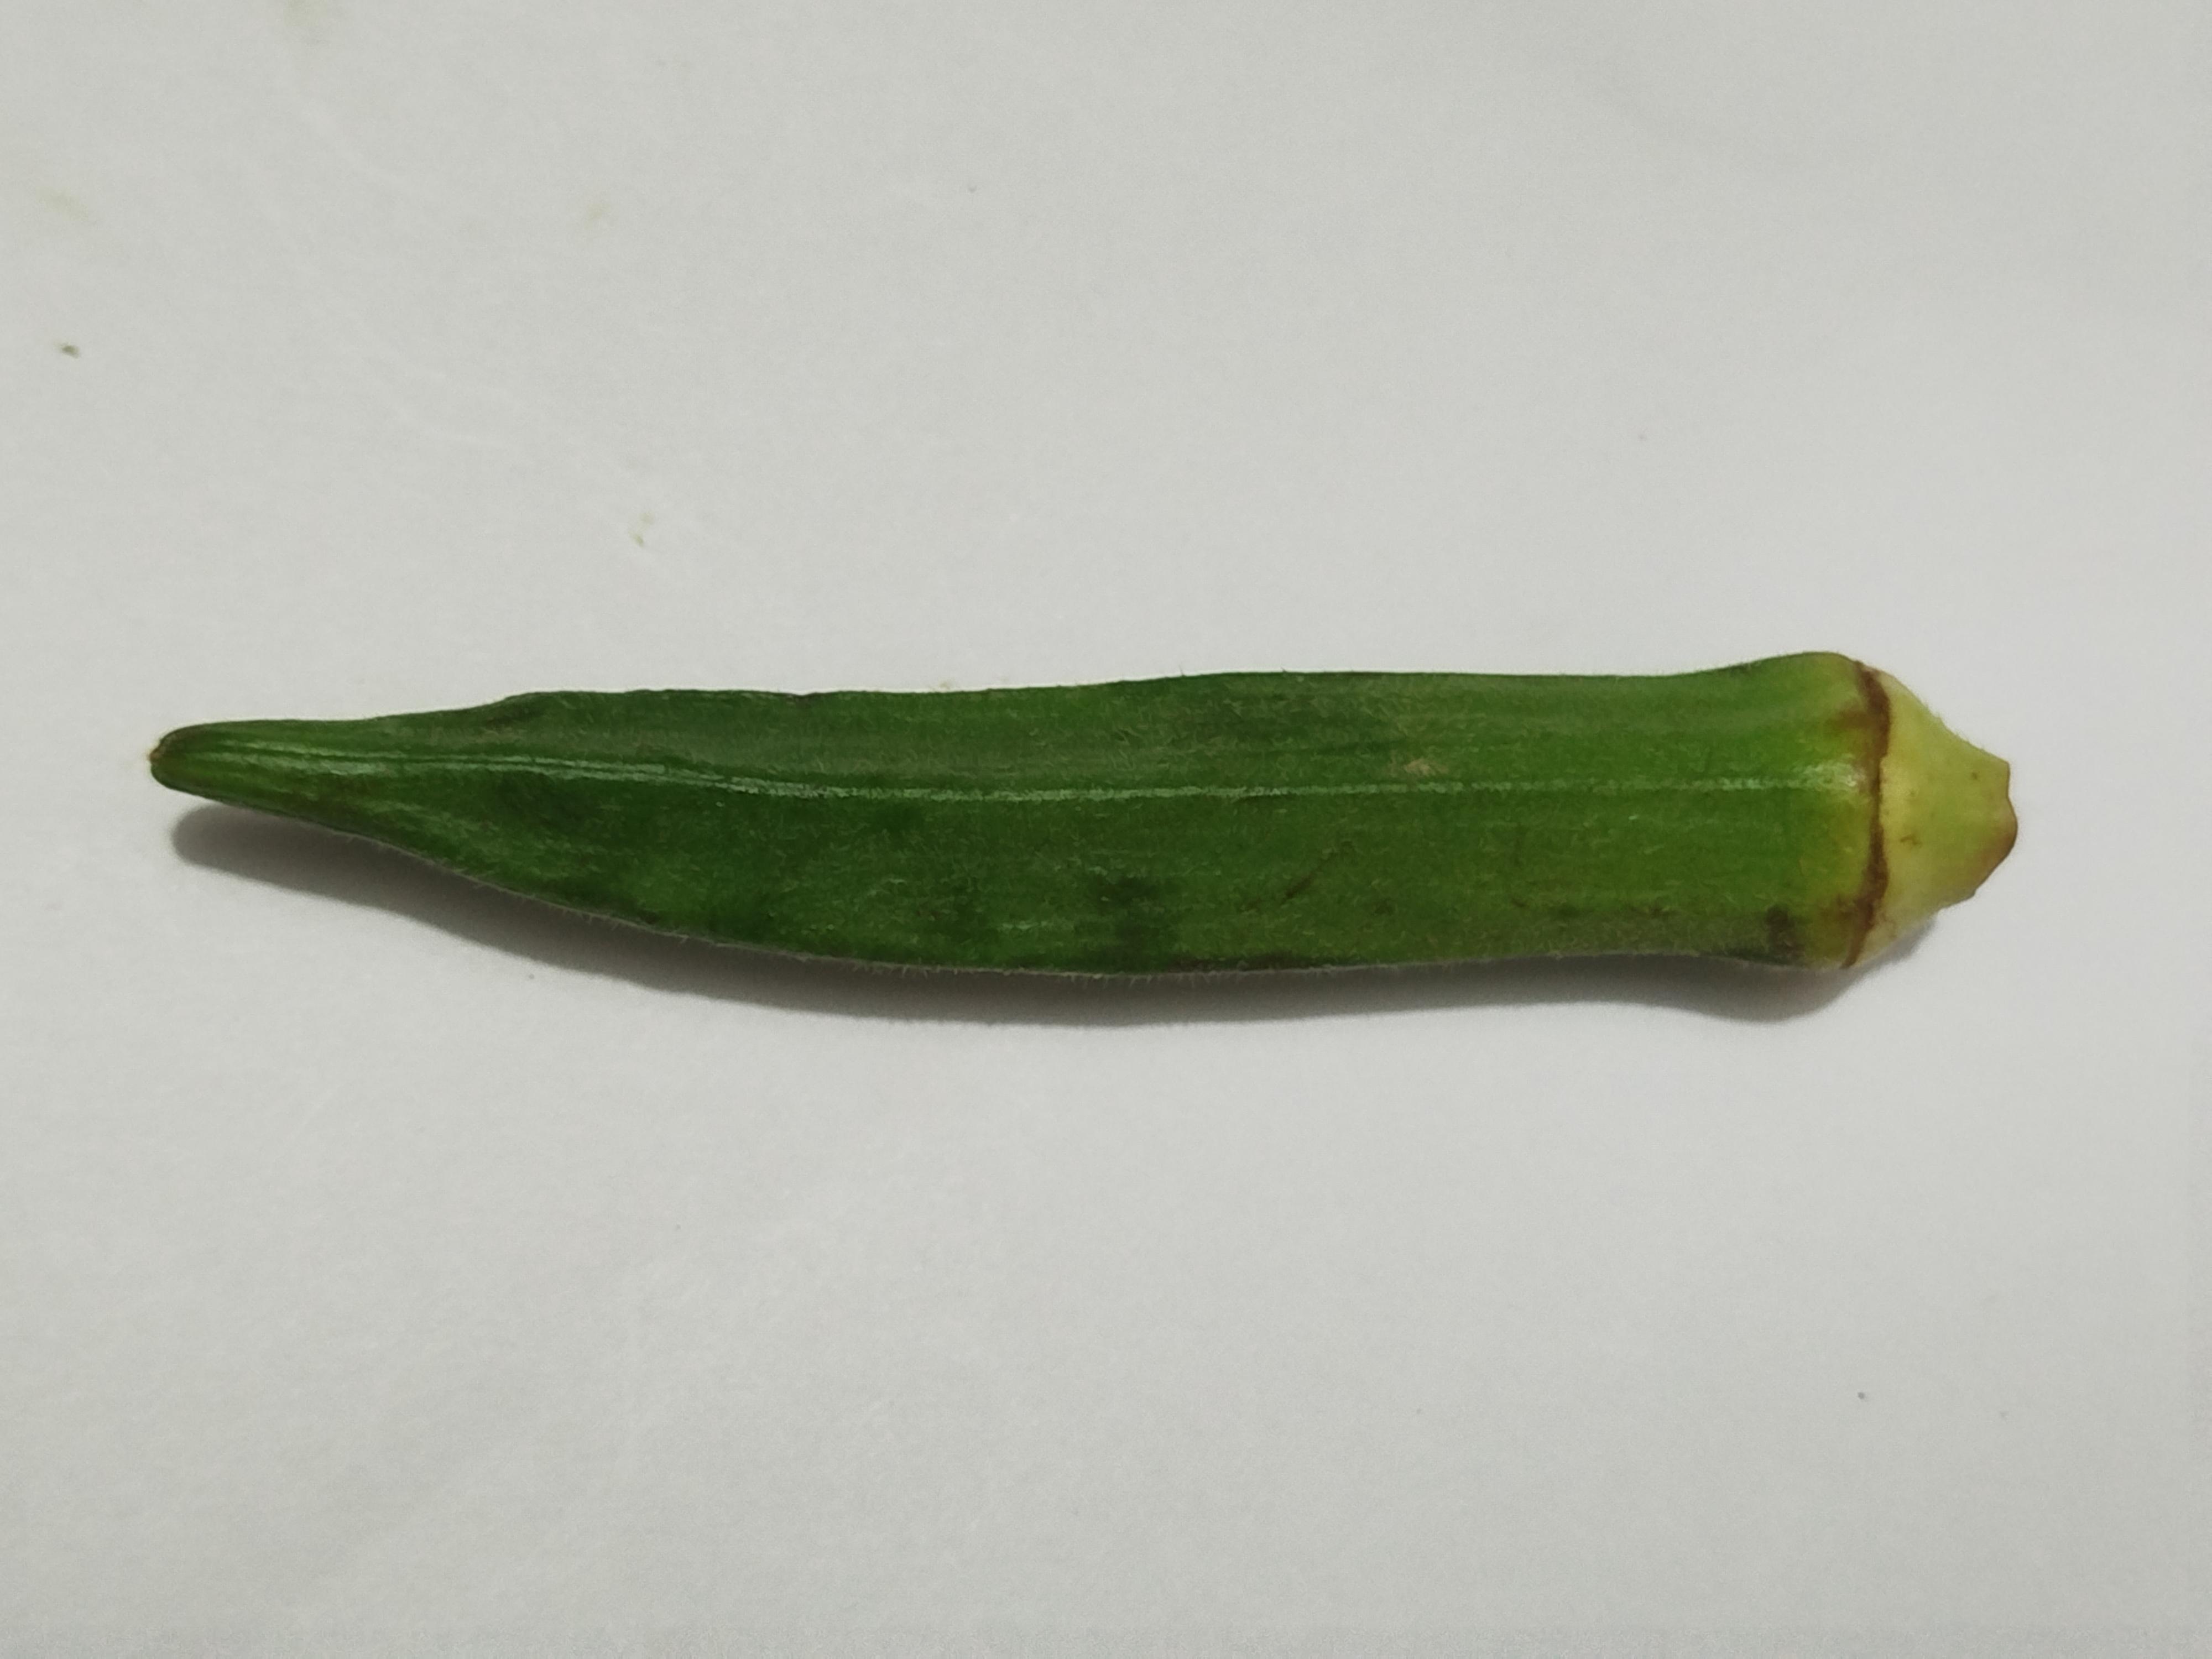
Label: Ladies finger